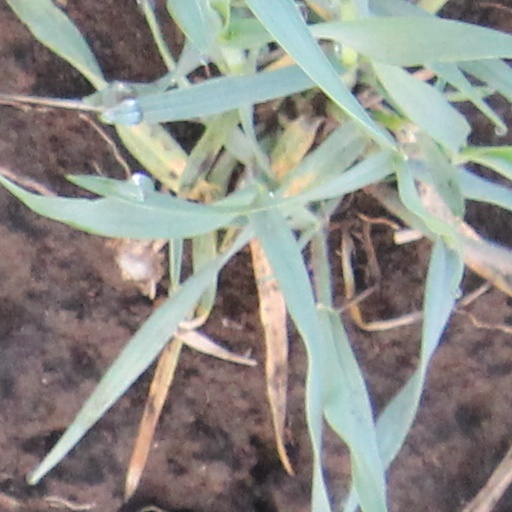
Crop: wheat